Serbian Armed Forces

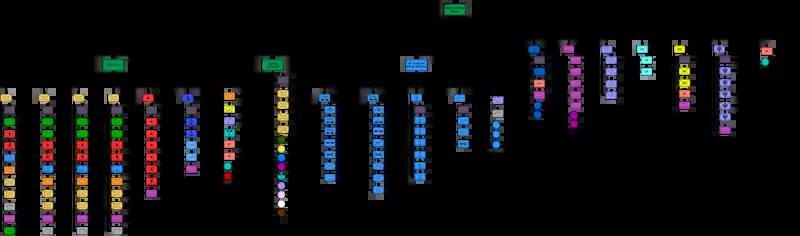
Organization of the Serbian Armed Forces

The Serbian Army ("Kopnena vojska Srbije" - "KoV") is the land-based and the largest component of the armed forces consisting of: infantry, armoured, artillery, engineering units as well as River Flotilla. It is responsible for defending the sovereignty and territorial integrity of Serbia; participating in peacekeeping operations; and providing humanitarian aid and disaster relief.